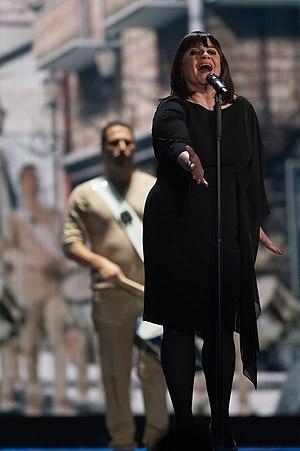
Lisa Angell, nom de scène de Virginie Vetrano, est une chanteuse française née le 21 septembre 1968 à Paris.